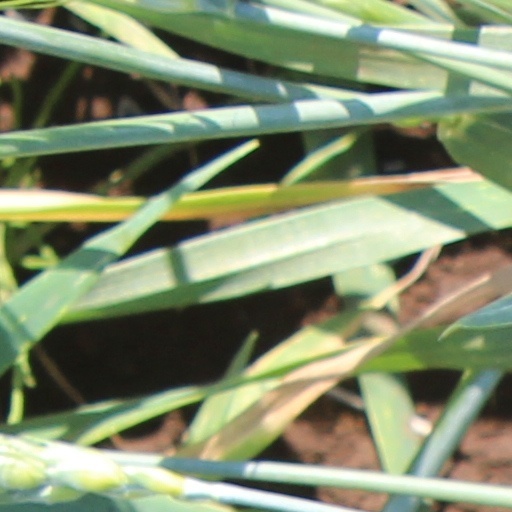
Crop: wheat